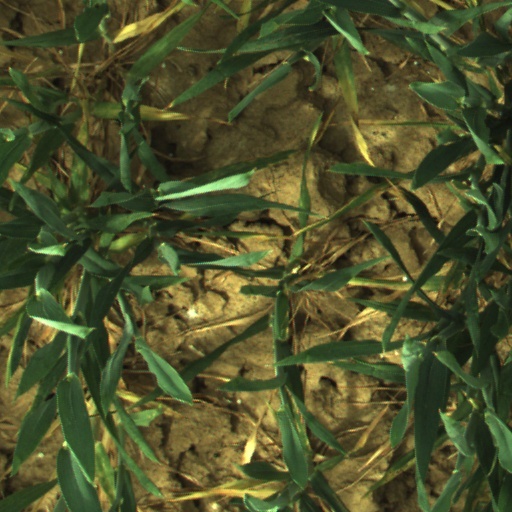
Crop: wheat